Aramaic studies

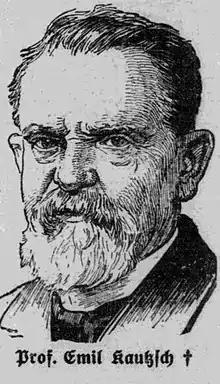
Emil Kautzsch (1841–1910)

Aramaic academic journals include the annual "Aramaic Studies", a leading journal for Aramaic language and literature published by Brill Academic Publishers. The journal incorporates the previous "Journal for the Aramaic Bible" for a more inclusive scope, to include all aspects of Aramaic language and literature, even when not, or only indirectly, related to Biblical texts.